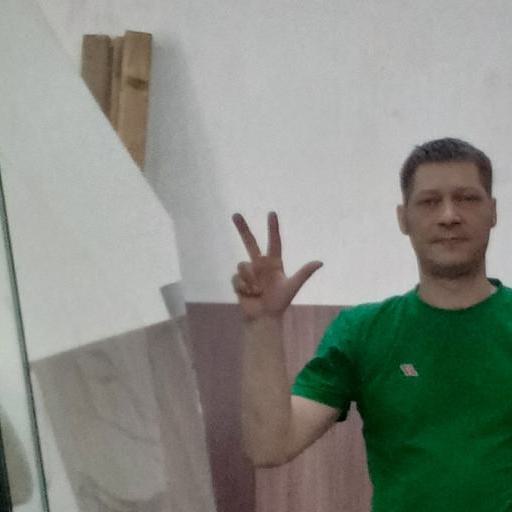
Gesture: three2